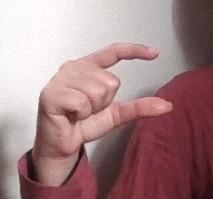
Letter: dal